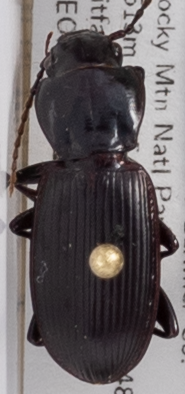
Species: Pterostichus protractus
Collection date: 2018-07-23
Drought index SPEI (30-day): -0.404
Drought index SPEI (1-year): -1.01
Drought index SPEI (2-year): -0.46